Question: Please indicate a possible affordance area of golf_clubs that can be used for holding
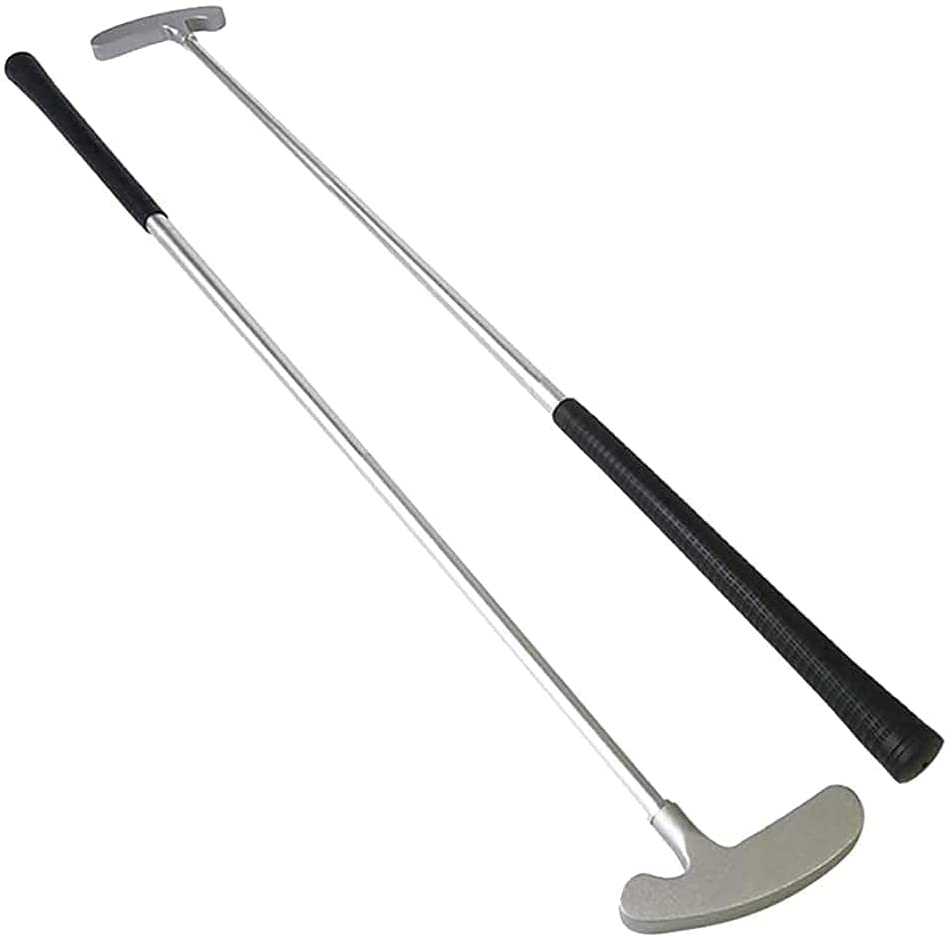
Answer: [503.783, 353.539, 949.242, 784.857]